Rosenkrantz (noble family)

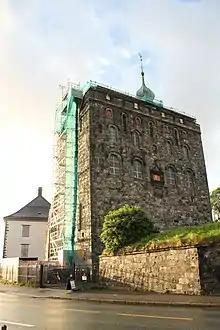
Rosenkrantz Tower in Bergen

Rosenkrantz Tower ("Rosenkrantztårnet") is located near Vågen in Bergen, Norway. Parts of the tower date back to the 1270s, but have been rebuilt several times. Erik Ottesen Rosenkrantz (1519–1575) was governor of Bergenhus Fortress from 1560 to 1568. In 1562, Rosenkrantz decided to build a combined defense and residence tower with five floors and facade towards Bryggen. The work was carried out by Scottish masons and the finished building had many common features with fortified Scottish towers of the time period.